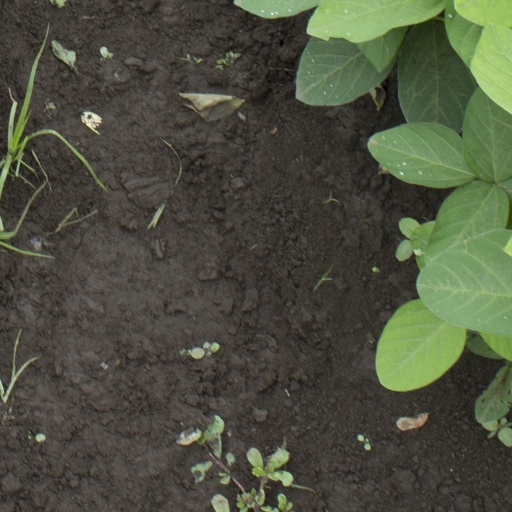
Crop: soybean